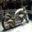
Label: motorcycle